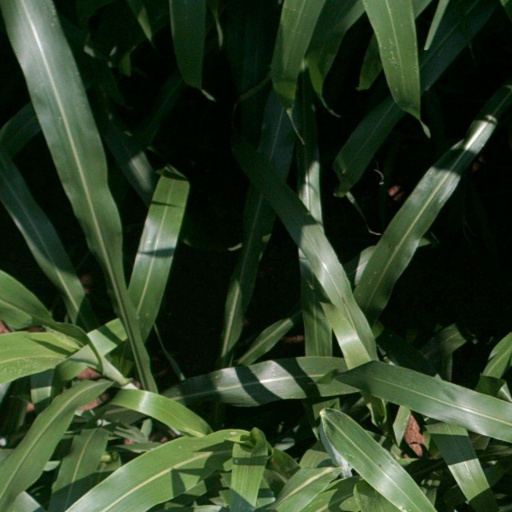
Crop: sorghum